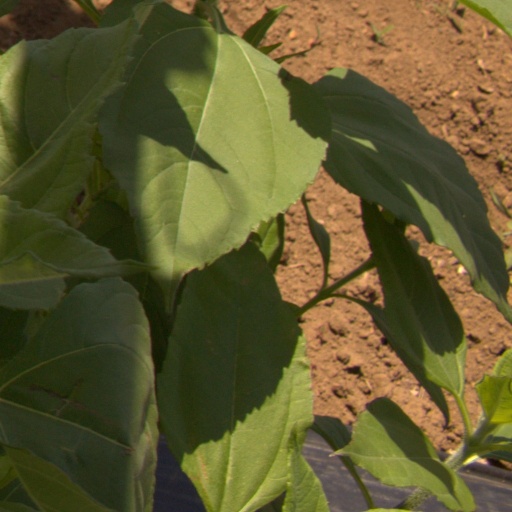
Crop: Jerusalem artichoke